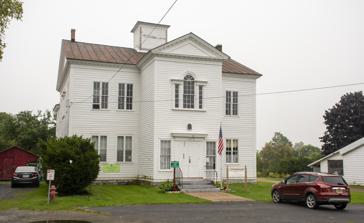
Building: Martinsburg Town Hall
Country: United States of America
Year built: 1812
United States historic place Martinsburg Town Hall U.S. National Register of Historic Places Show map of New York Show map of the United States Interactive map showing the location for Martinsburg Town Hall Location NY 26 Main St., E Martinsburg, New York Coordinates 43°44′14″N 75°28′8″W / 43.73722°N 75.46889°W / 43.73722; -75.46889 Area less than one acre Built 1812 Architectural style Federal, Italianate NRHP reference No. 01000241 Added to NRHP March 21, 2001 Martinsburg Town Hall , also known as First Lewis County Courthouse , is a historic town hall located at Martinsburg in Lewis County, New York . It was built in 1812 as Lewis County Courthouse and is the oldest public building in Lewis County.  It is a 2 + 1 ⁄ 2 -story, clapboard -sided, Georgian-inspired, Federal-period building with architecturally sensitive Victorian-period alterations. Italianate -style alterations were carried out in 1870 and included the pedimented projecting pavilion with palladian window . It was at this time the building was used as the Martin Institute; in the 1890s it became the town hall. It was listed on the National Register of Historic Places in 2001. References